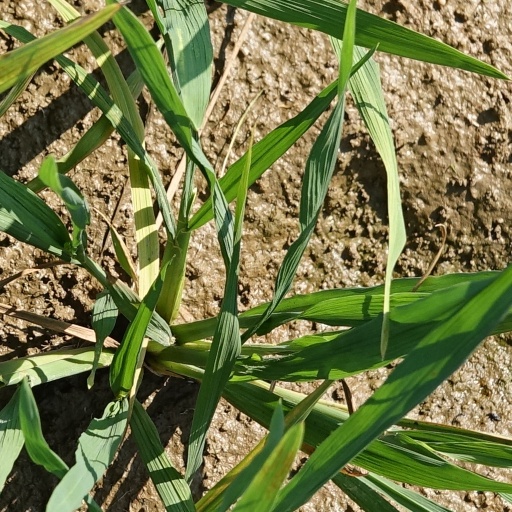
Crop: rice